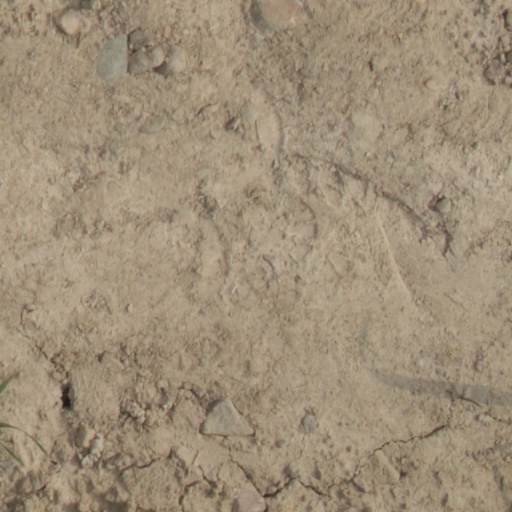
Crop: wheat